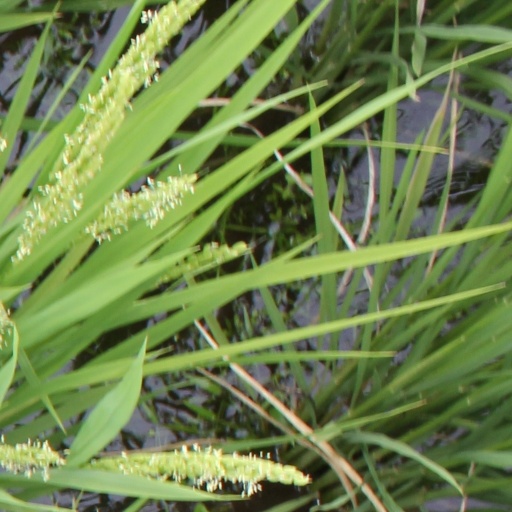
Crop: rice